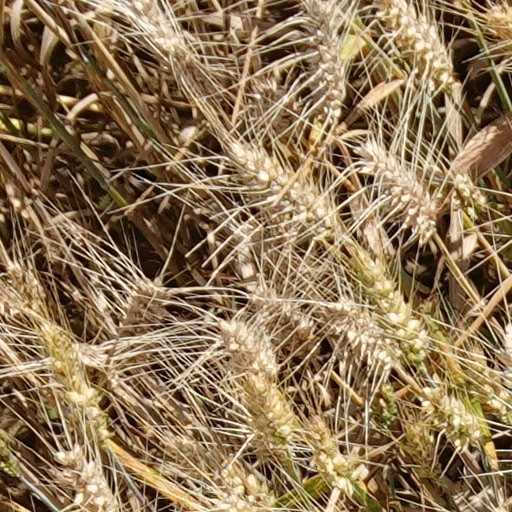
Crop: wheat